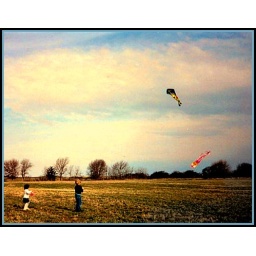
Kathryn and Myer flying kites in a Monet sky